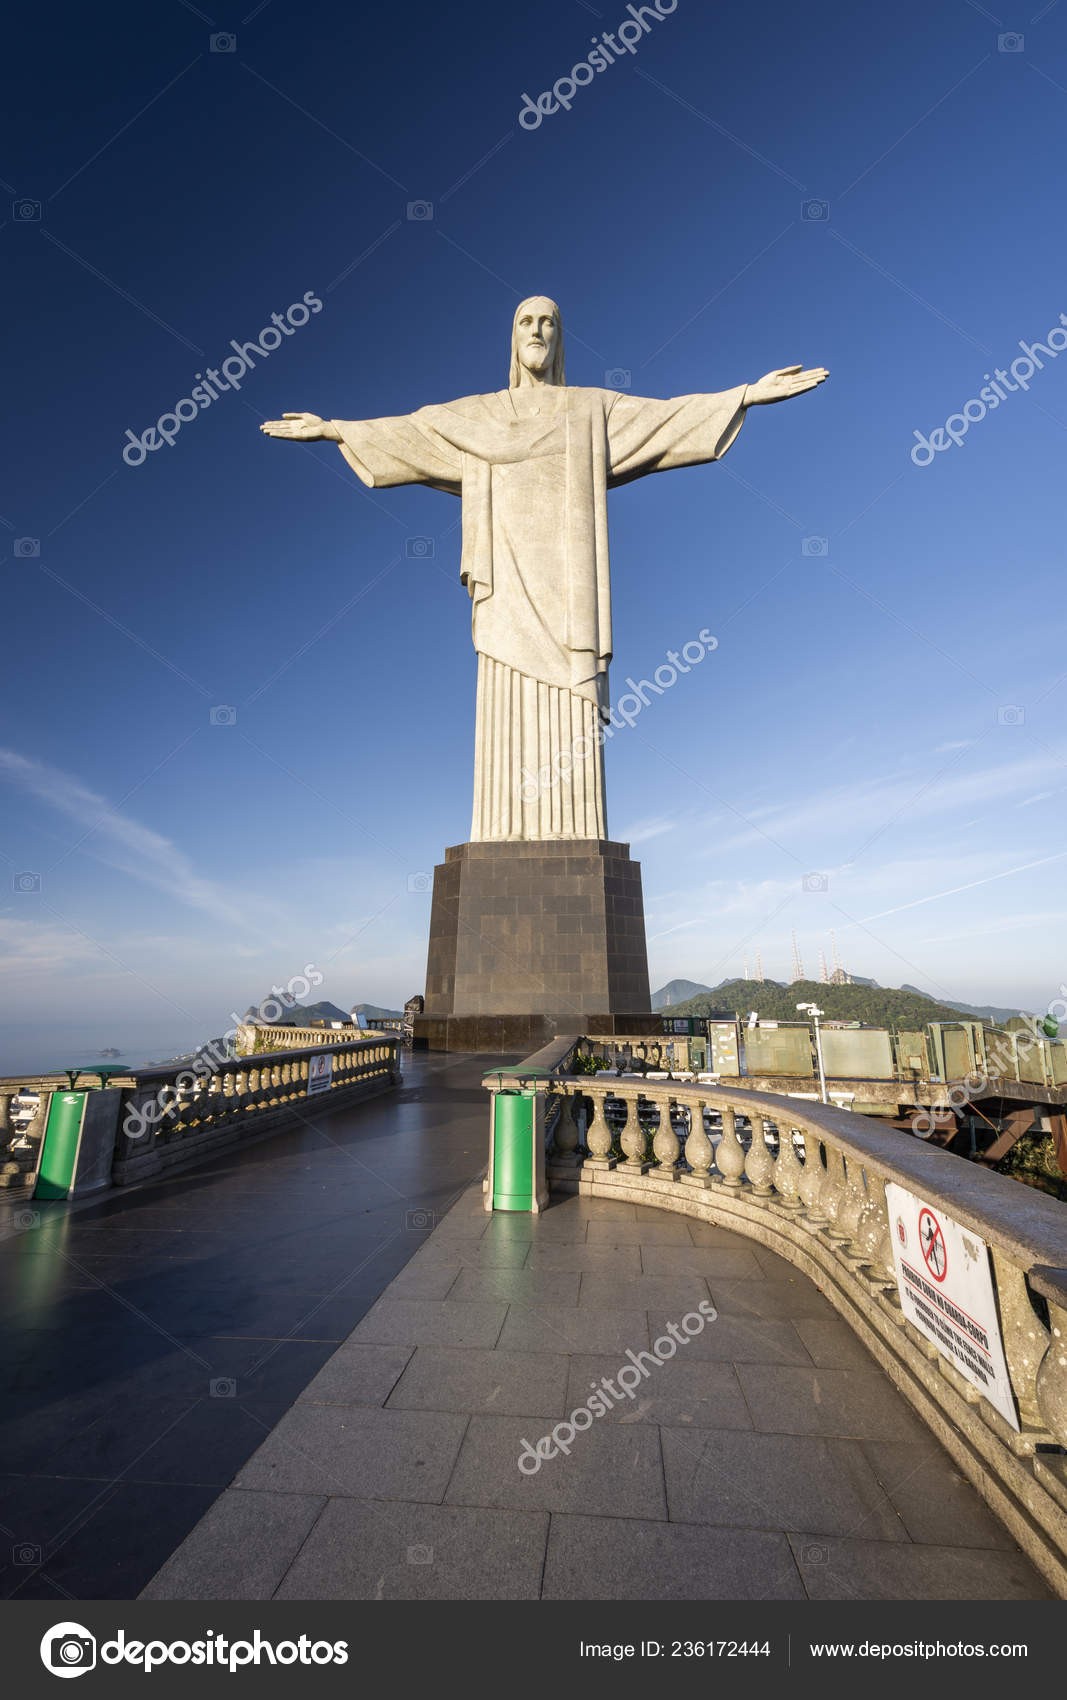
Landmark: Christ the Reedemer